IDA71

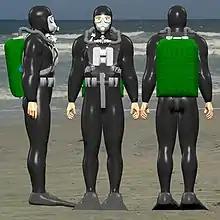
3 views of a frogman with IDA rebreather

The Soviet, later Russian IDA71 military and naval rebreather is an oxygen rebreather intended for use by naval and military divers including Russian commando frogmen. As supplied it is in a plain backpack harness with no buoyancy aid. The casing is pressed aluminium with a hinged cover. It has a small optional nitrox cylinder which can be clipped on its outside to convert it to nitrox mode. It contains one oxygen cylinder and two absorbent canisters. In the bottom of its casing is an empty space which is intended for an underwater communications set.